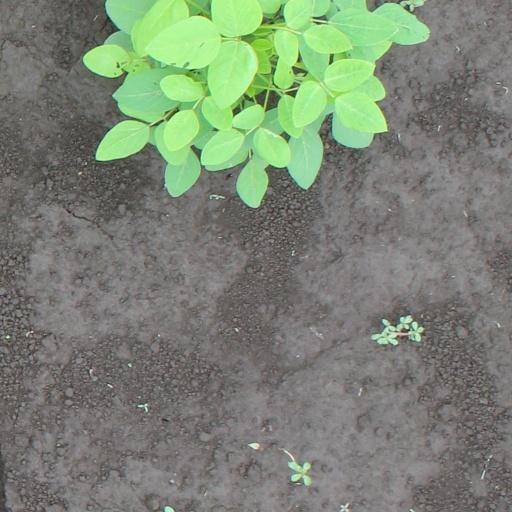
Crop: soybean